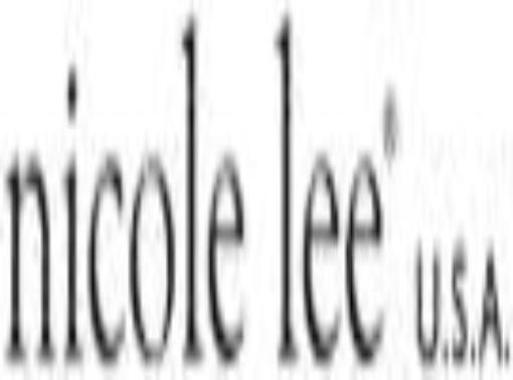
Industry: Clothes